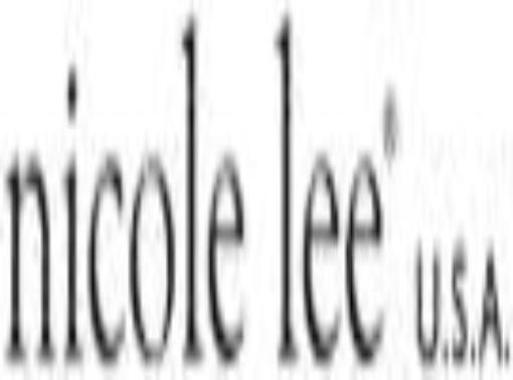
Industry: Clothes